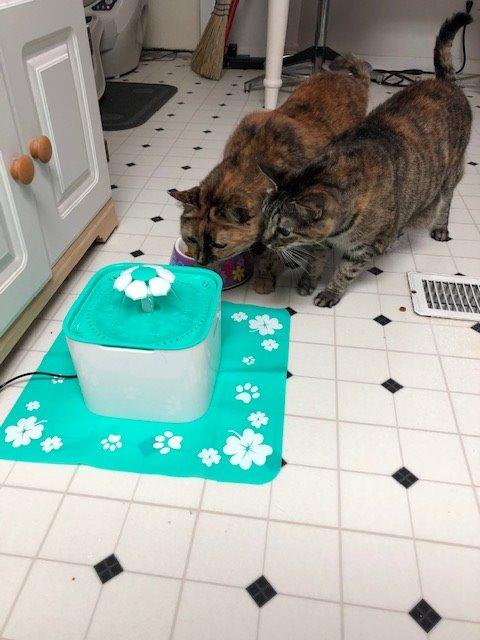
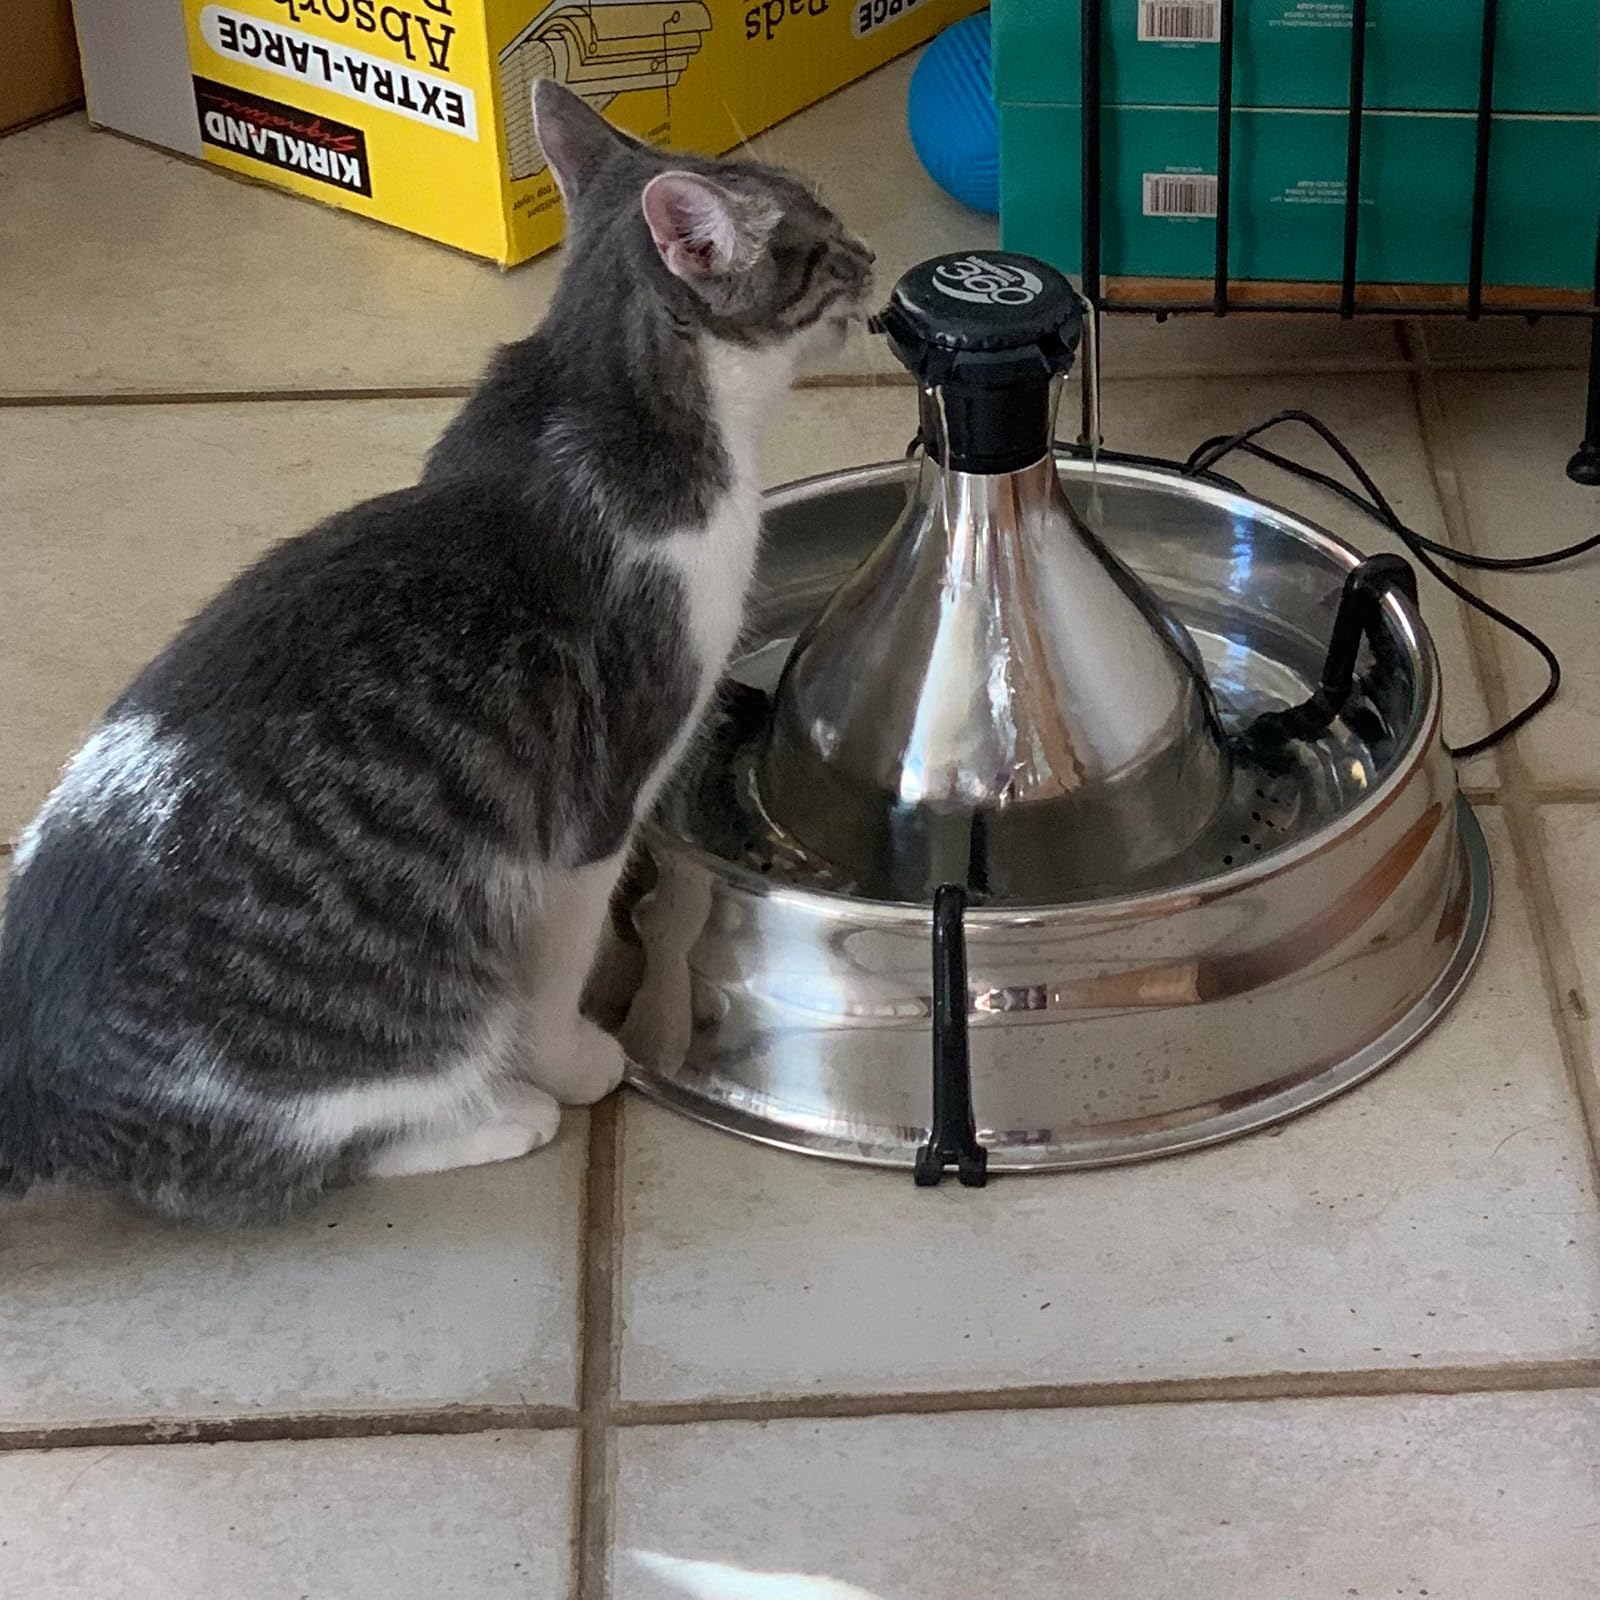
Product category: items_bowl
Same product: no